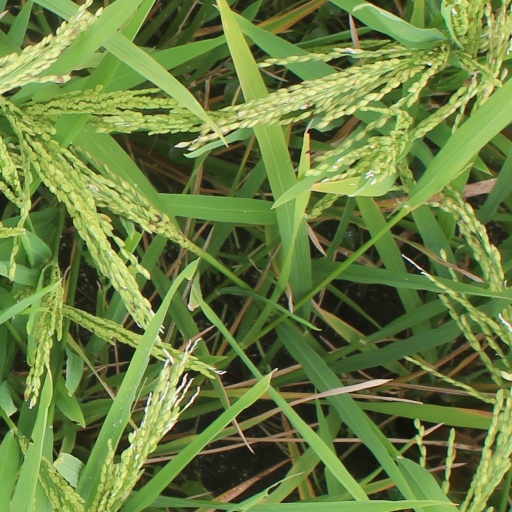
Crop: rice